Joel Berry II

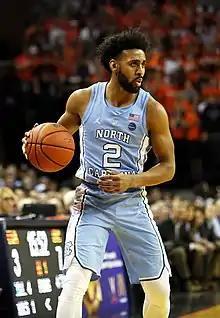
Berry with the North Carolina Tar Heels in 2017

Joel DeWayne Berry II (born April 1, 1995) is an American former professional basketball player. He played college basketball for the North Carolina Tar Heels and led the team to the 2017 national championship. Berry played professionally for two seasons in the NBA G League and one season in Turkey before his retirement in 2021.